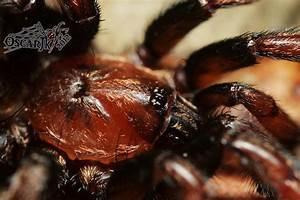
spider